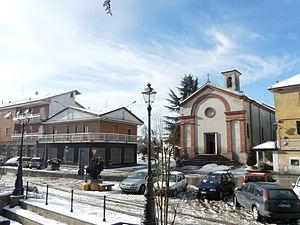
Predosa est une commune italienne de la province d'Alexandrie dans la région Piémont en Italie.